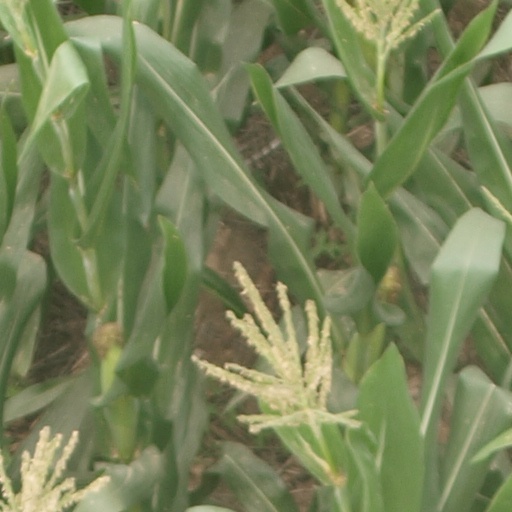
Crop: maize; corn